Brunei Darussalam International Defence Exhibition

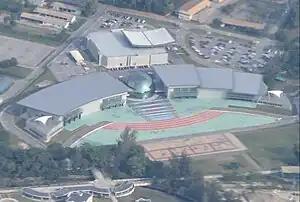

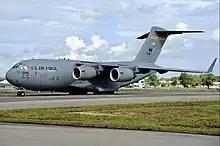

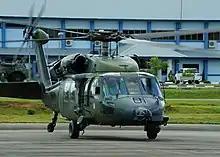

The Brunei Darussalam International Defence Exhibition and Conference (BRIDEX), originally Brunei Darussalam International Defence Exhibition, was a biennial defence and security exhibition and conference held in Negara Brunei Darussalam. Involving all three service branches of the Royal Brunei Armed Forces (RBAF), it started in 2007, and was launched by the Ministry of Defence (MinDef).